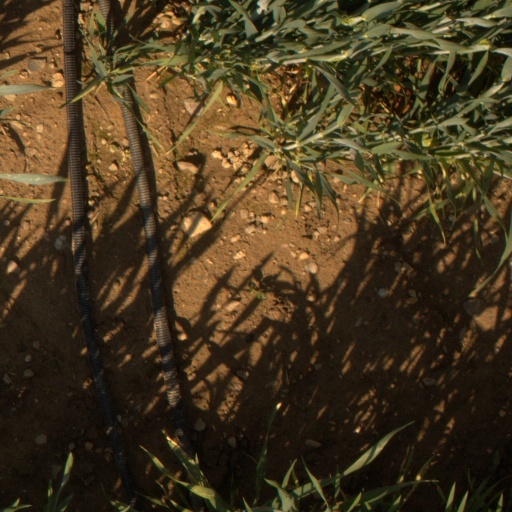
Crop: wheat